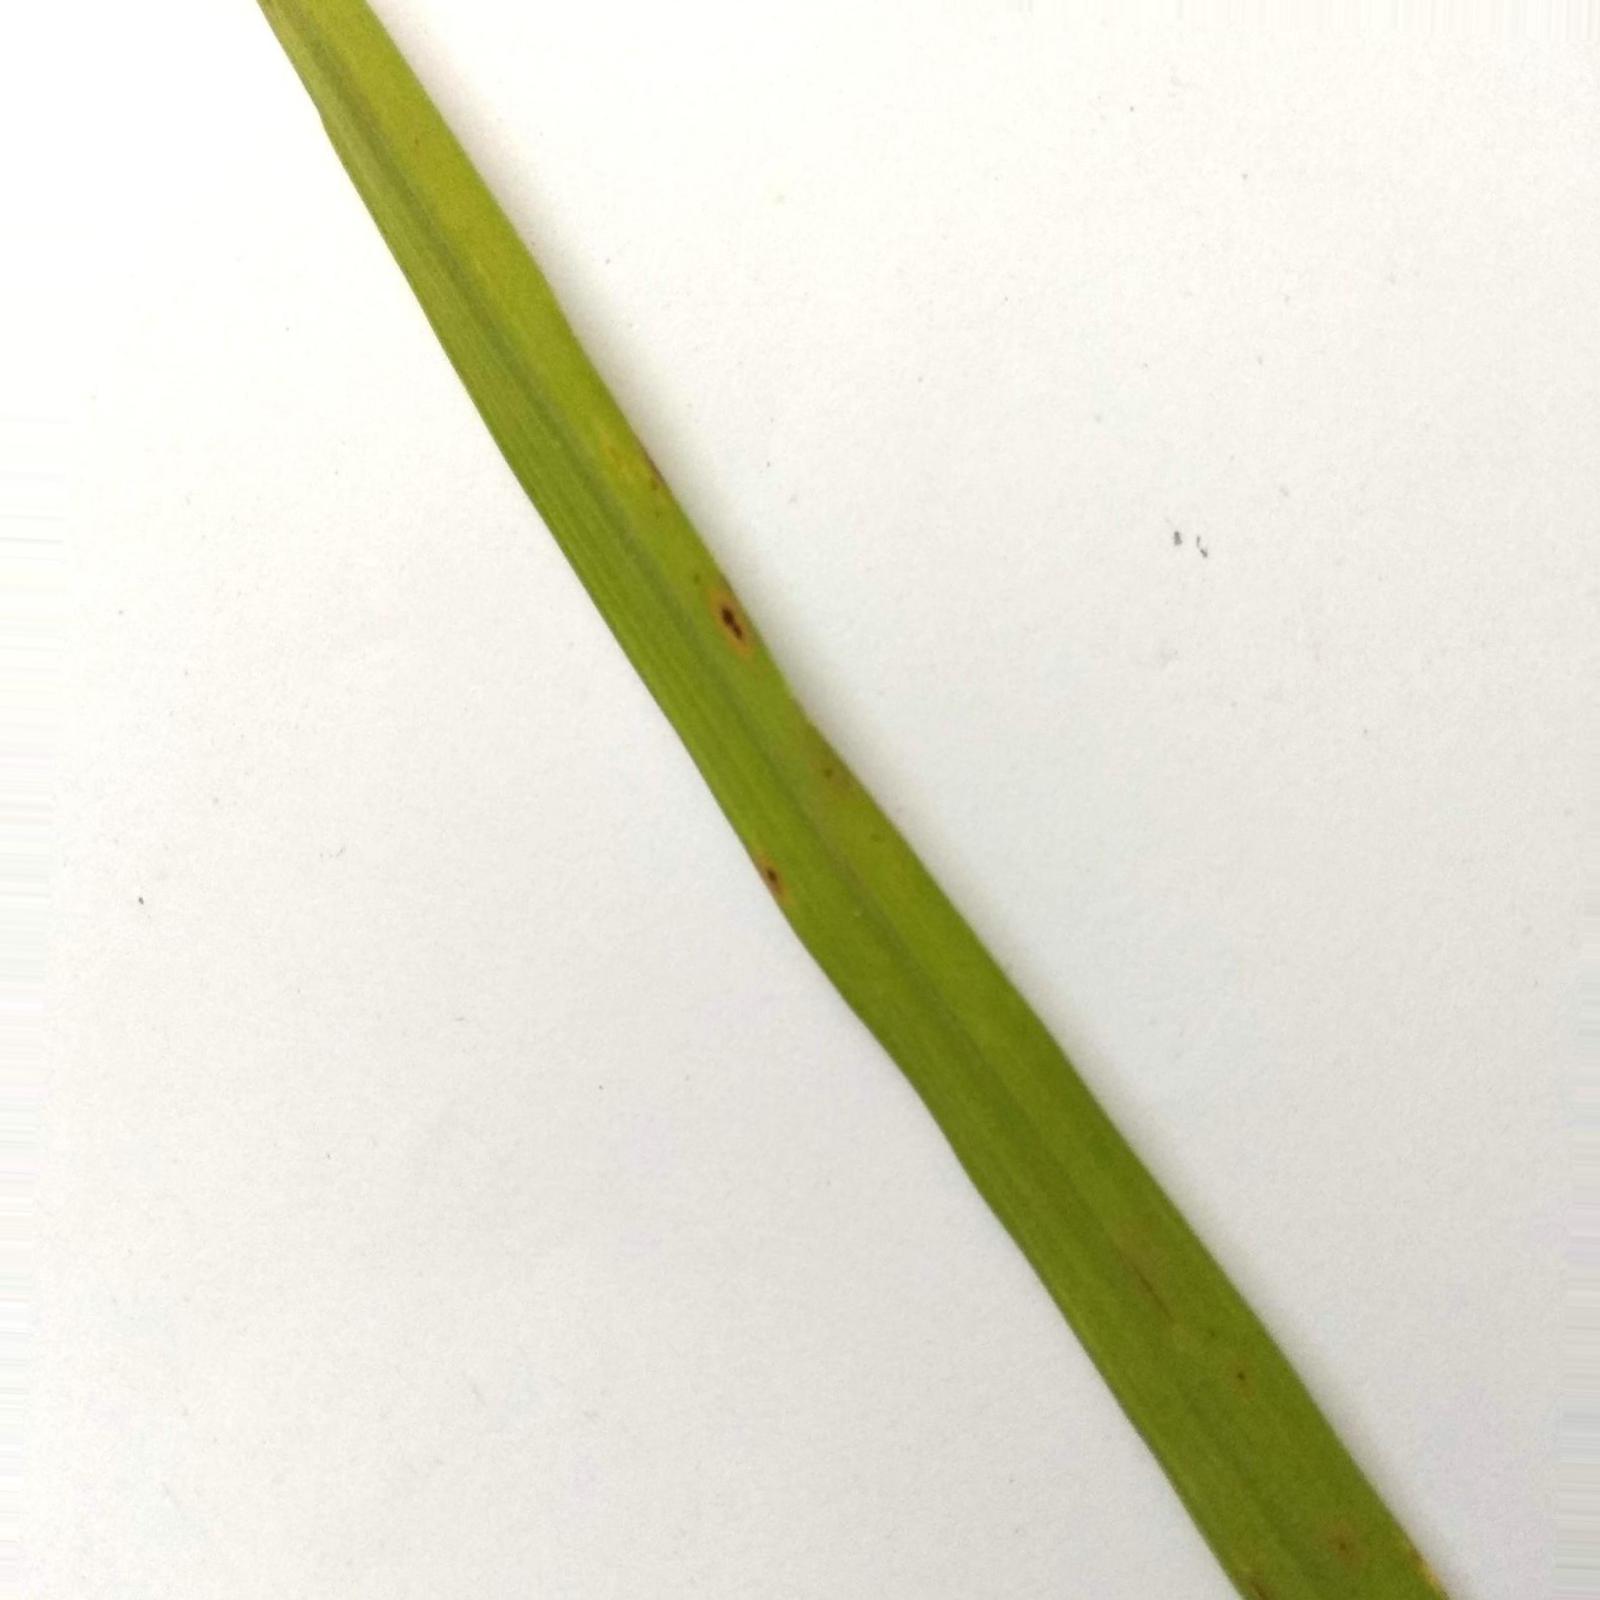
Nhãn: Bệnh Đốm Nâu ( Brown spot )